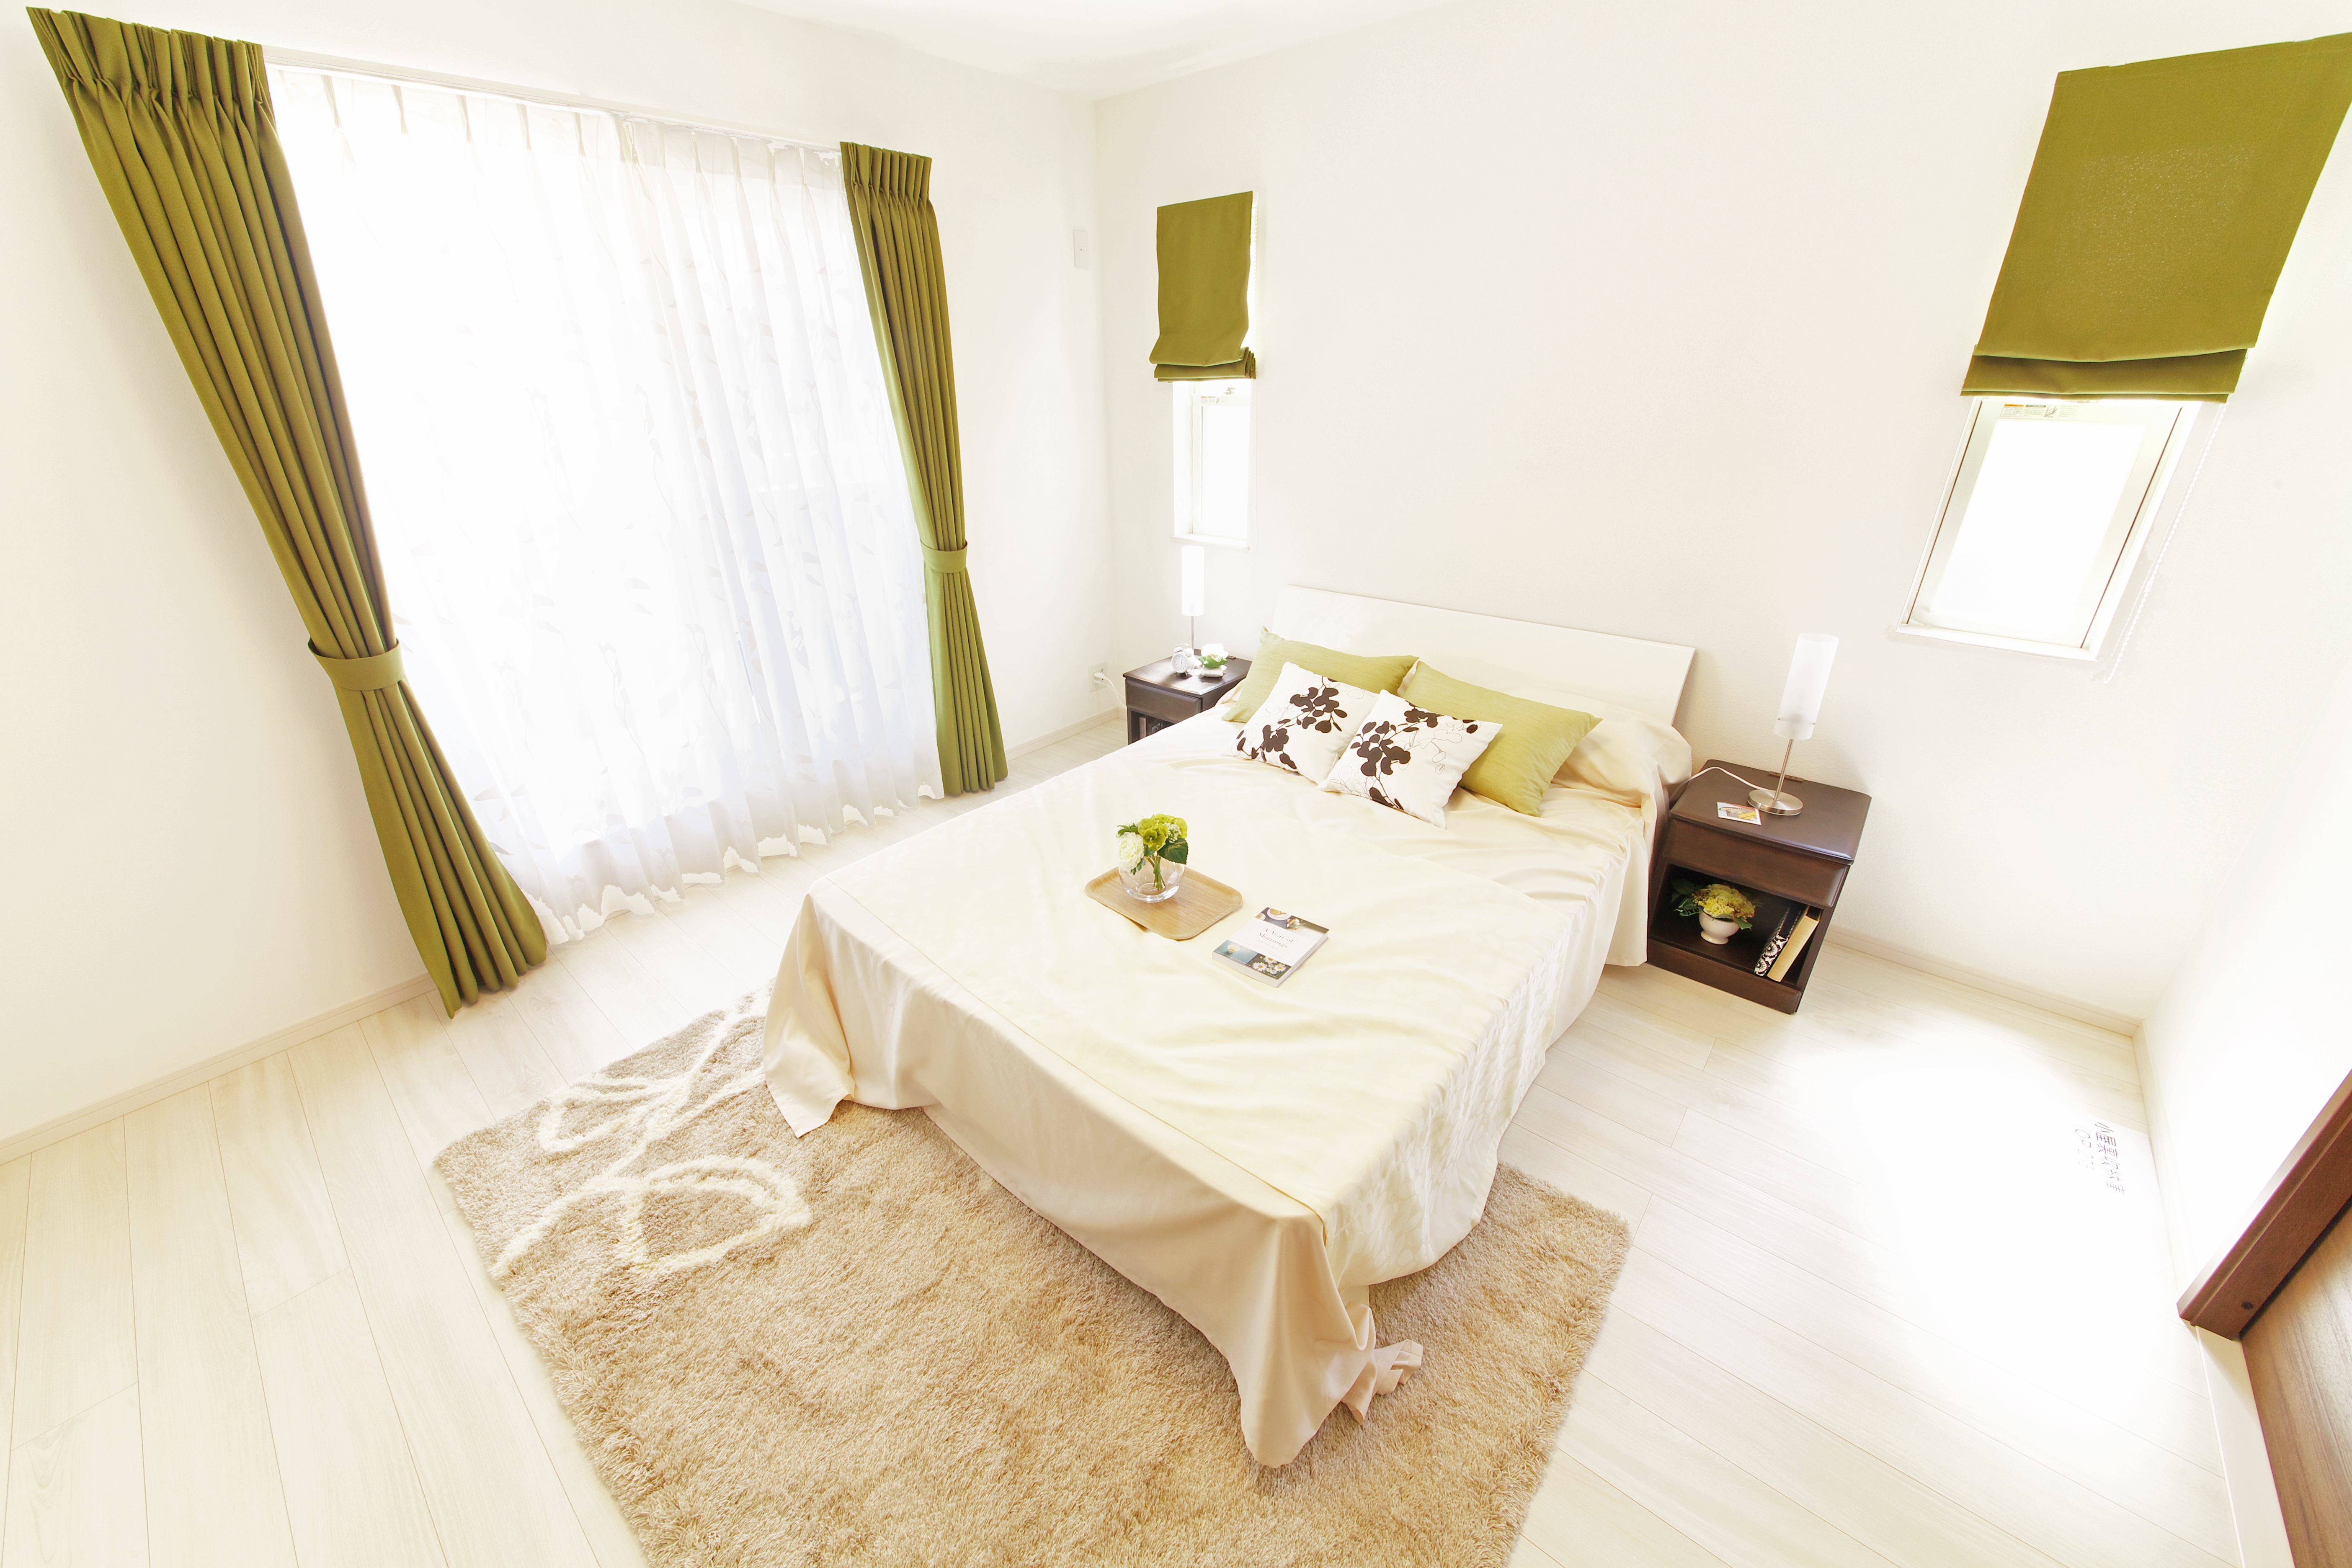
home, cottage, property, room, bedroom, apartment, housing, interior design, suite, real estate, completion